C. Rajagopalachari

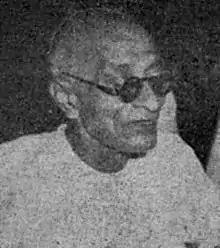
Picture of C. Rajagopalachari in 1948.

When India and Pakistan attained independence, the province of Bengal was partitioned into two, with West Bengal becoming part of India and East Bengal part of Pakistan. At that time, Rajagopalachari was appointed as the first Governor of West Bengal.